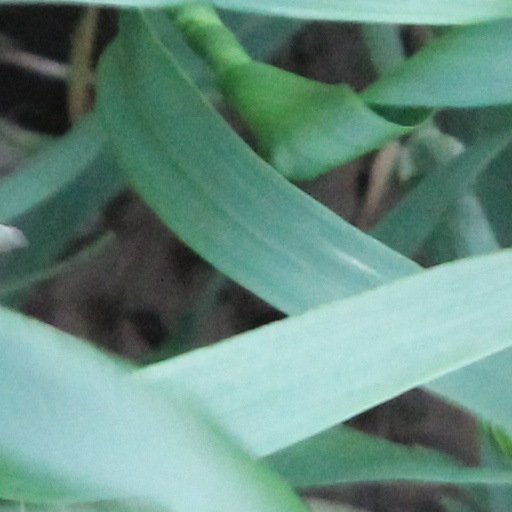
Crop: wheat